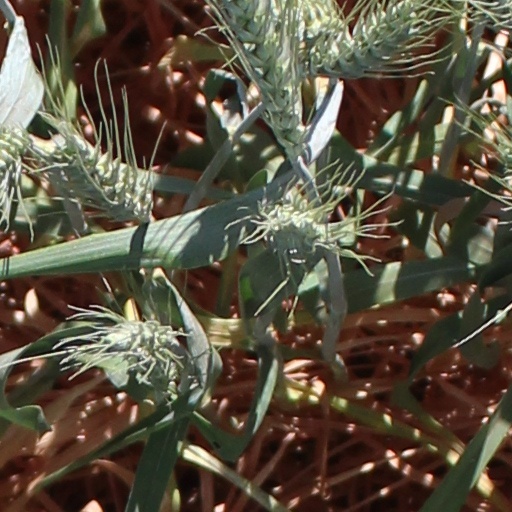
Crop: wheat